Hanawa Line

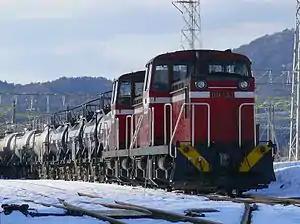
A Kosaka Railway sulphuric acid train in its final year of operation

The Japanese Government Railways (JGR) opened the Kōma to Tairadate section on 27 August 1922, and extended the line in sections from November 1926, reaching Rikuchu-Osato on 17 October 1931.